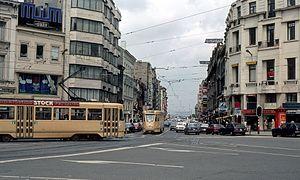
Place Stéphanie (avenue Louise), Bruxelles